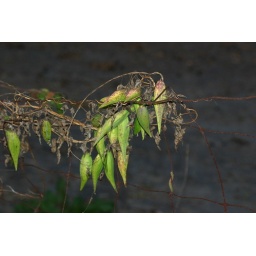
just some plant near our field